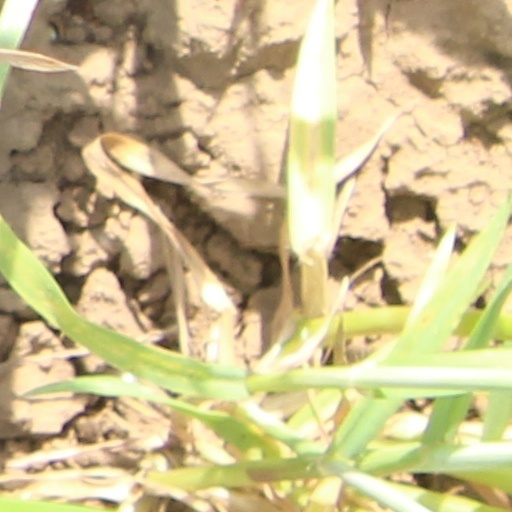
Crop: wheat